Cessna T-37 Tweet

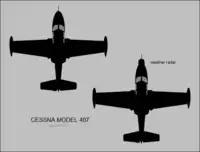
Cessna Model 407 concept

A dedicated attack variant of the T-37, referred to as the A-37 Dragonfly, was developed during the 1960s. This was largely in response to the Vietnam War, for which the USAF came to recognize the need for dedicated counter-insurgency aircraft (COIN) aircraft to engage with the ground forces of North Vietnam. Being derived from the T-37, the USAF had determined that an prospective COIN model would need to be able to carry a far greater payload, have more endurance, and possess better short-field performance. Specific alterations made included the adoption of strengthened wings, the use of larger wingtip fuel tanks of capacity, additional avionics suitable for battlefield communications, navigation, and targeting, toughened landing gear that were suitable for rough-field operation, and the fitting of a General Electric-supplied GAU-2B/A "Minigun" Gatling-style machine gun capable of a rate of fire of 3,000 rounds/minute and 1,500 rounds of ammunition that was installed in the aircraft's nose along with an accompanying gunsight and gun camera. Three stores pylons were installed on each wing that were compatible with various munitions. This A-37 would not only be used in frontline combat in Vietnam, but was also exported to various other air forces, including several South American nations.